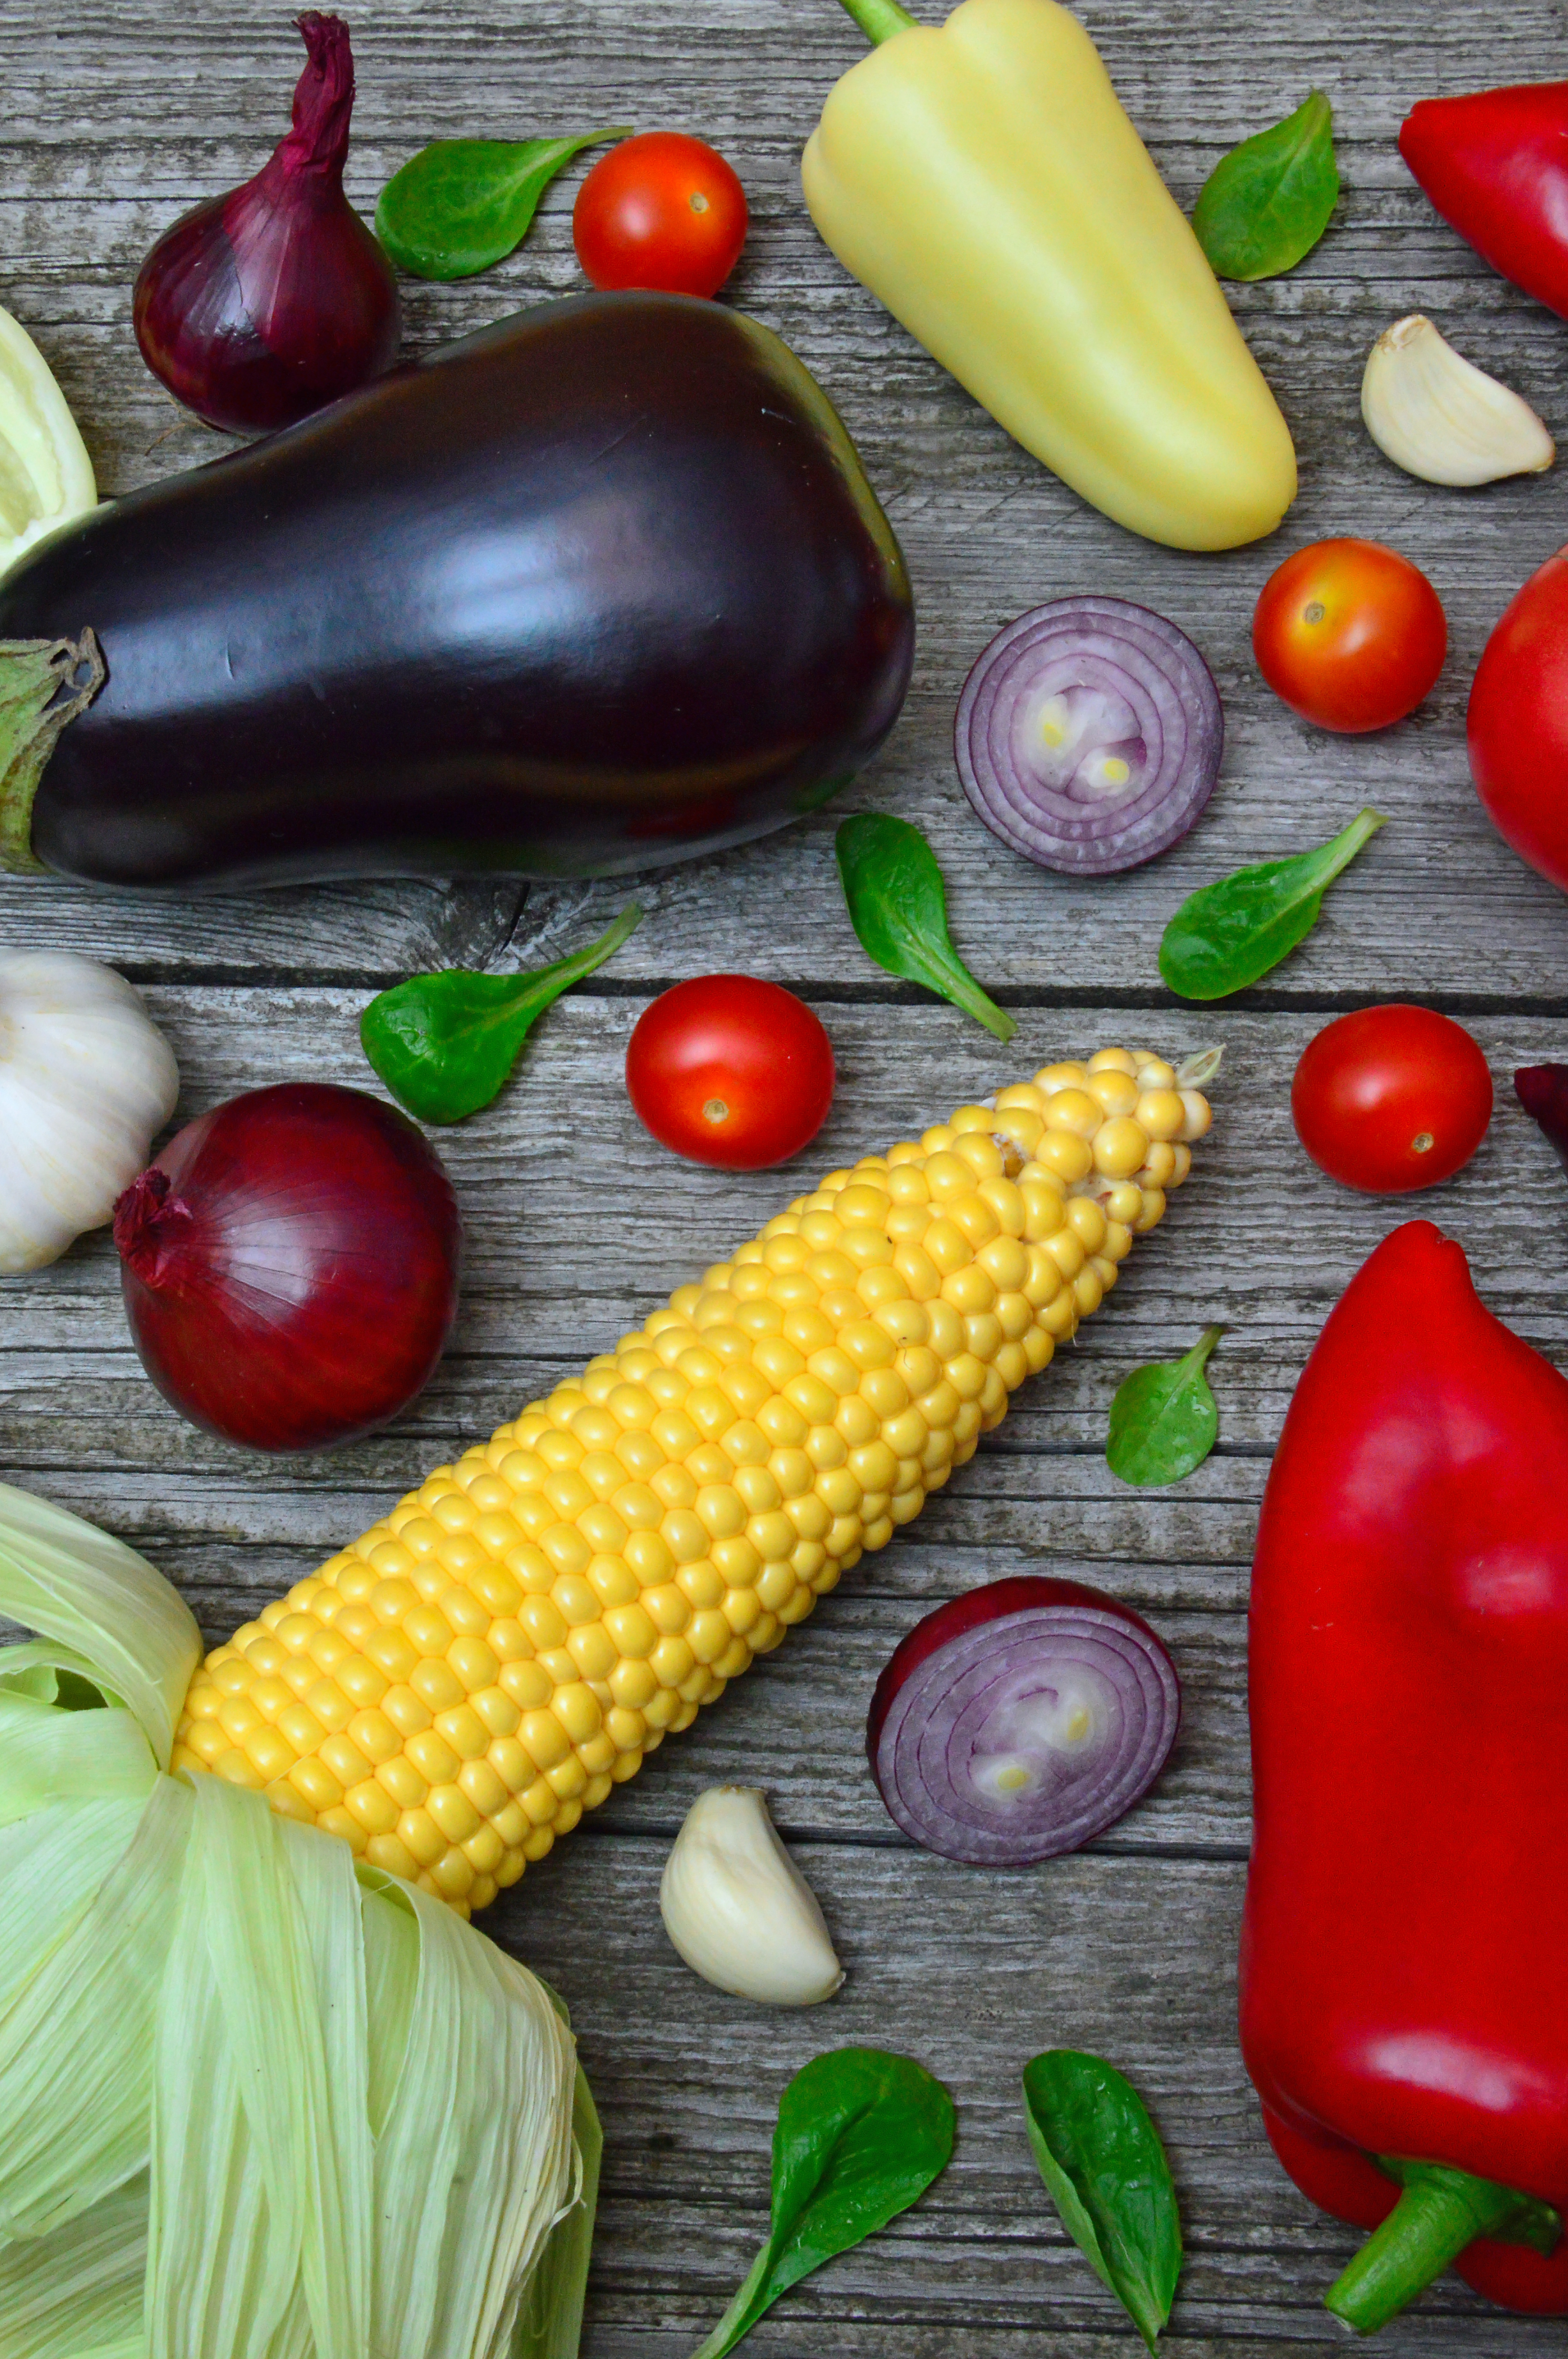
vegetables, colorful, vegetable, background, fresh, food, fruit, parsley, cucumber, green, fruits, red, bunch, tomato, pepper, healthy, assortment, circle, view, diet, autumn, raw, top, carrot, natural foods, local food, produce, vegetarian food, diet food, potato and tomato genus, bell peppers and chili peppers, eggplant